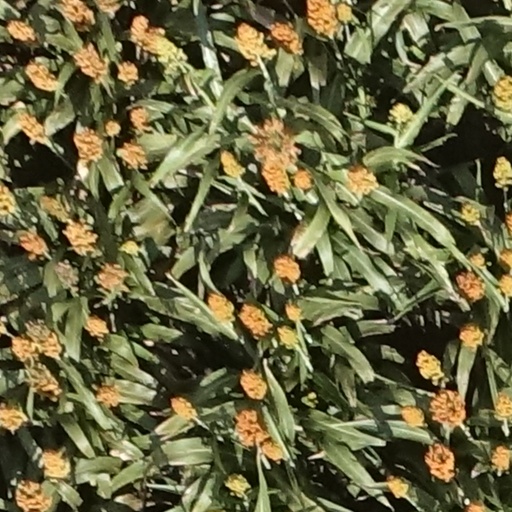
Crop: sorghum